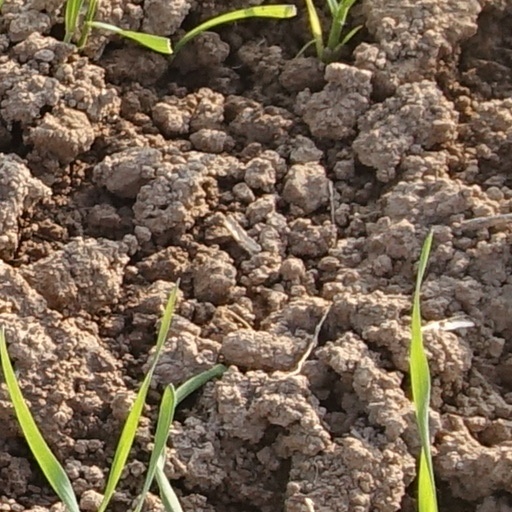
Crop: wheat